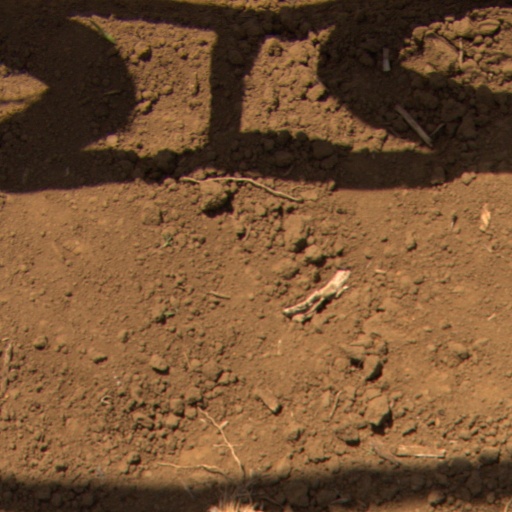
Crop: Jerusalem artichoke